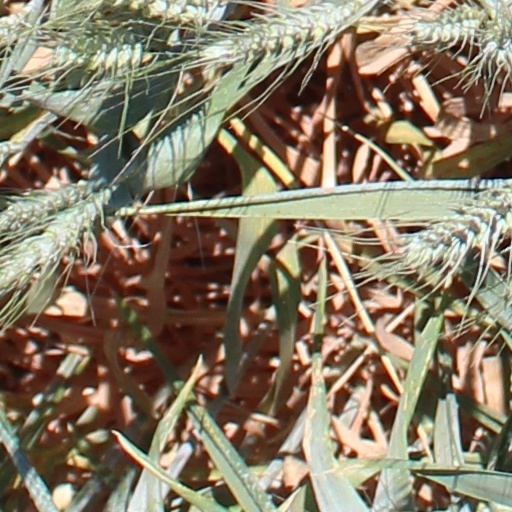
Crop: wheat